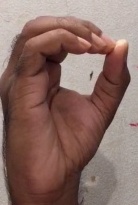
ASL sign: O